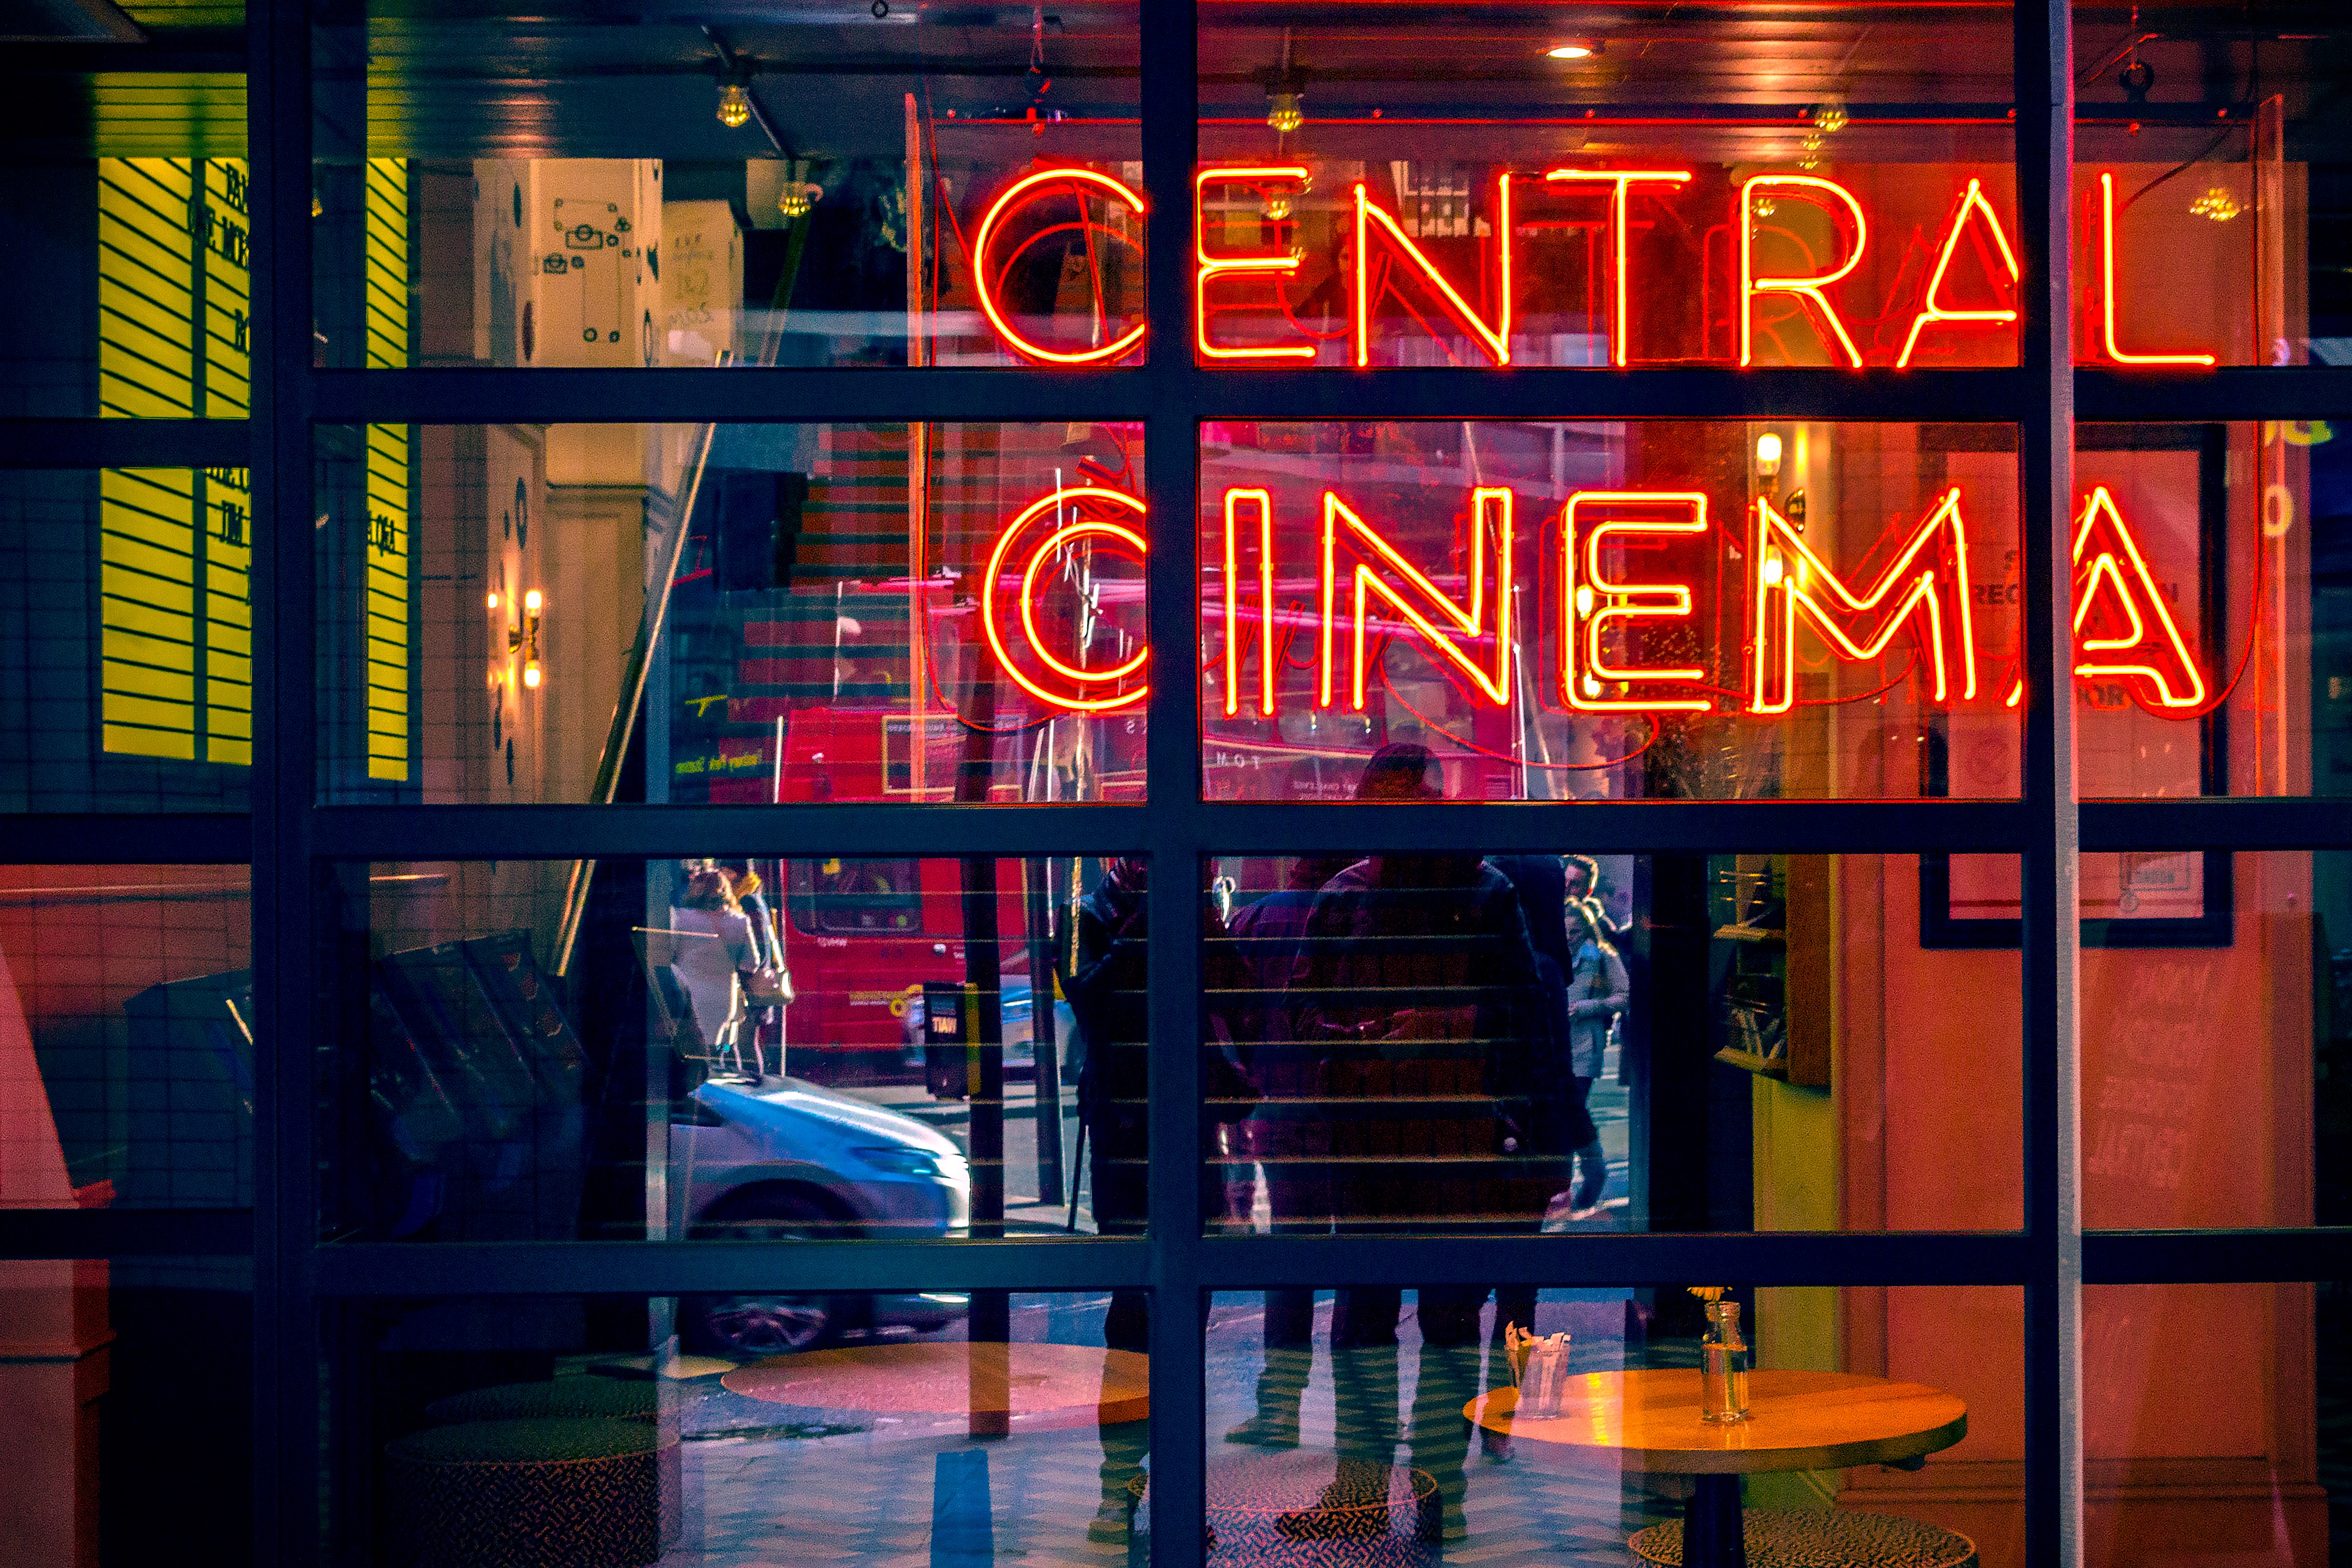
restaurant, bar, color, signage, interior design, display device